Pascack Valley Line

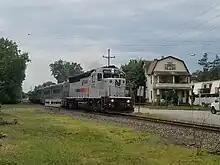
NJ Transit GP-40PH-2 4213 leading an outbound Pascack Valley Line train at Main St. level crossing in Hackensack, N.J.

The Pascack Valley Line runs between Spring Valley, New York, and Hoboken Terminal. The line is long, of which the northernmost are in New York State. The entire line is owned by NJ Transit, but the Pearl River, Nanuet and Spring Valley stations are leased to Metro-North Railroad. The line is single tracked, but sidings at points along the line, including the Meadowlands, Hackensack and Nanuet, permit bi-directional off-peak service. A siding in Oradell was also planned for increased service and reliability, but the project was halted due to local opposition. Service on this line operates seven days a week.